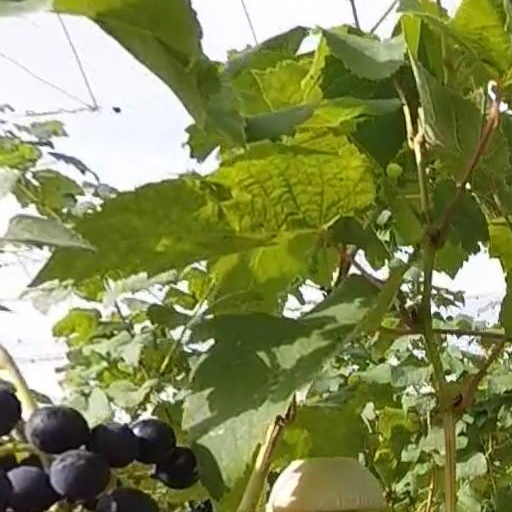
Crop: grape